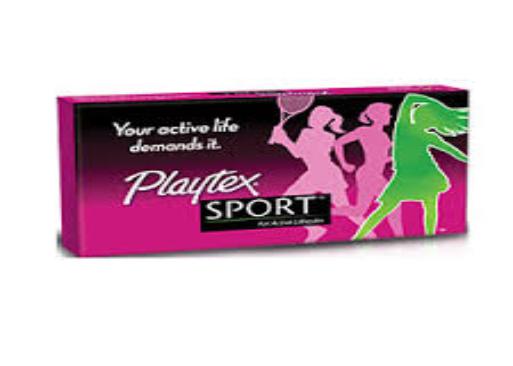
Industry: Necessities